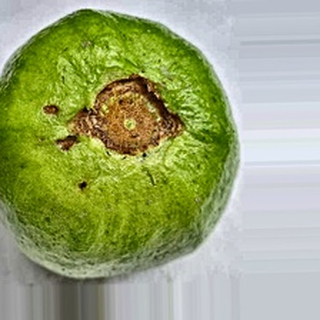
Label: guava_fruit_fly